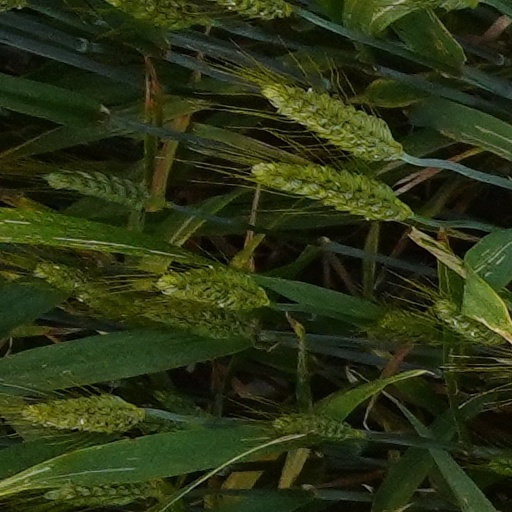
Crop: wheat